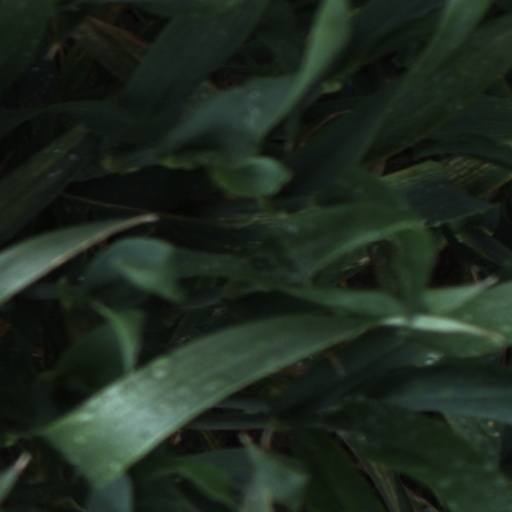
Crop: wheat